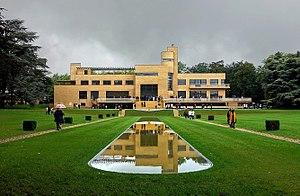
La villa Cavrois à Croix, Nord.
Robert Mallet-Stevens, né le 24 mars 1886 à Paris et mort le 8 février 1945 dans la même ville, est un architecte et designer français. Il fait partie du mouvement moderne. Il fut également un célèbre décorateur de cinéma dans les années 1920 pour Marcel L'Herbier ou Jean Renoir, et directeur de l'école des beaux-arts de Lille.